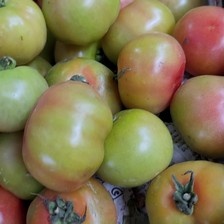
Label: tomato